Haiti

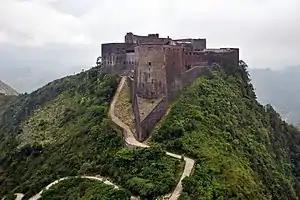
Citadelle Laferrière, built 1805–1822, is the largest fortress in the Americas, and is considered locally to be an eighth wonder of the world.

The enslaved persons, along with free and allies, continued their fight for independence, led by generals Jean-Jacques Dessalines, Alexandre Pétion and Henry Christophe. The rebels finally managed to decisively defeat the French troops at the Battle of Vertières on 18 November 1803, establishing the first state ever to successfully gain independence through a slave revolt. Under the overall command of Dessalines, the Haitian armies avoided open battle, and instead conducted a successful guerrilla campaign against the Napoleonic forces, working with diseases such as yellow fever to reduce the numbers of French soldiers. Later that year France withdrew its remaining 7,000 troops from the island and Napoleon gave up his idea of re-establishing a North American empire, selling Louisiana (New France) to the United States, in the Louisiana Purchase.